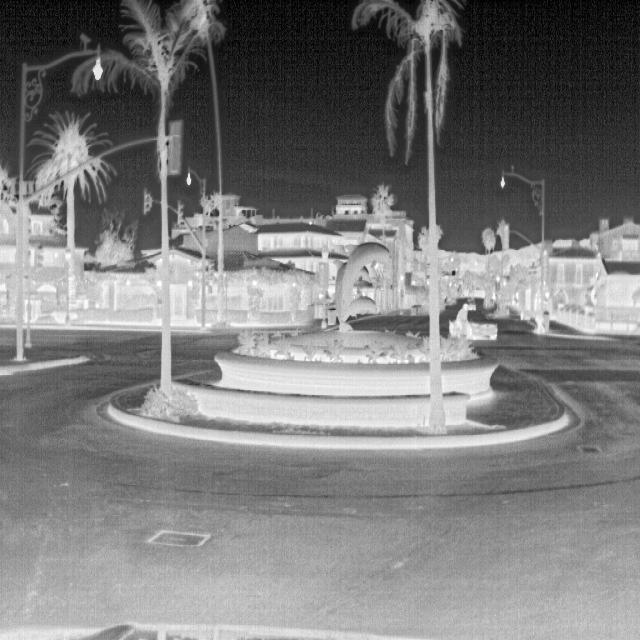
Detected objects:
label: person